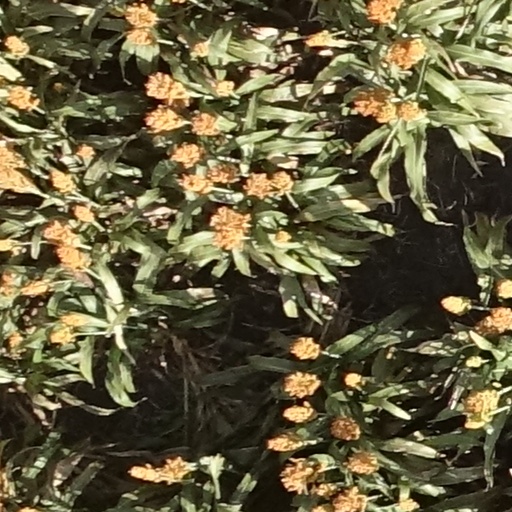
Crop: sorghum